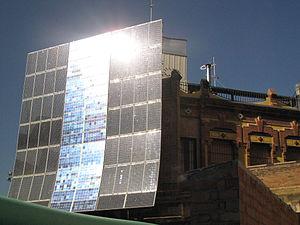
"L'énergie solaire en Espagne a connu une croissance très rapide depuis la mise en place de politiques de soutien à partir de 2004 ; en 2007-2008 s'est produit un ""boom"" dans l'installation de panneaux photovoltaïques, propulsant l'Espagne au rang de premier producteur d'énergie solaire du monde ; cette progression a été stoppée en 2012-2013 par la suspension des aides. Mais un redémarrage s'est amorcé en 2017 avec le développement de l'autoconsommation, l'apparition du premier projet de grande centrale sans subvention et le lancement par le gouvernement d'un appel d'offres pour 3,9 GWc ; ce redémarrage s'est concrétisé en 2019 par une augmentation de 76 % de la puissance installée photovoltaïque et de 19,3 % de la production photovoltaïque.